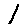
Label: 1